B Bond Warehouse

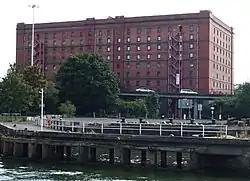

B Bond Warehouse is a former bonded warehouse built to serve Bristol Harbour.